The Mahabharata Quest: The Alexander Secret

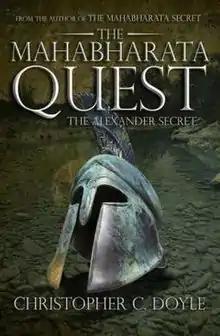

The Mahabharata Quest: The Alexander Secret is the second novel by Indian author Christopher C. Doyle and was released on 9 October 2014 by Westland Publishers. The story follows Vijay and his friends as they embark on a quest to learn about Alexander the Great's secret mission in India while encountering bioterrorism. Following his first novel, "The Mahabharata Secret", Doyle was signed for a three book series by Westland. The author researched further on the "Mahabharata" and was also intrigued by Alexander's invasion of India and his sudden retreat. Doyle combined secrets from the epic and created the story, stating that he consulted Sanskrit scholars and science experts regarding the theories he put in the book. "The Mahabharata Quest: The Alexander Secret" was a commercial success and received positive critical reviews, which praised the storytelling and the theme.